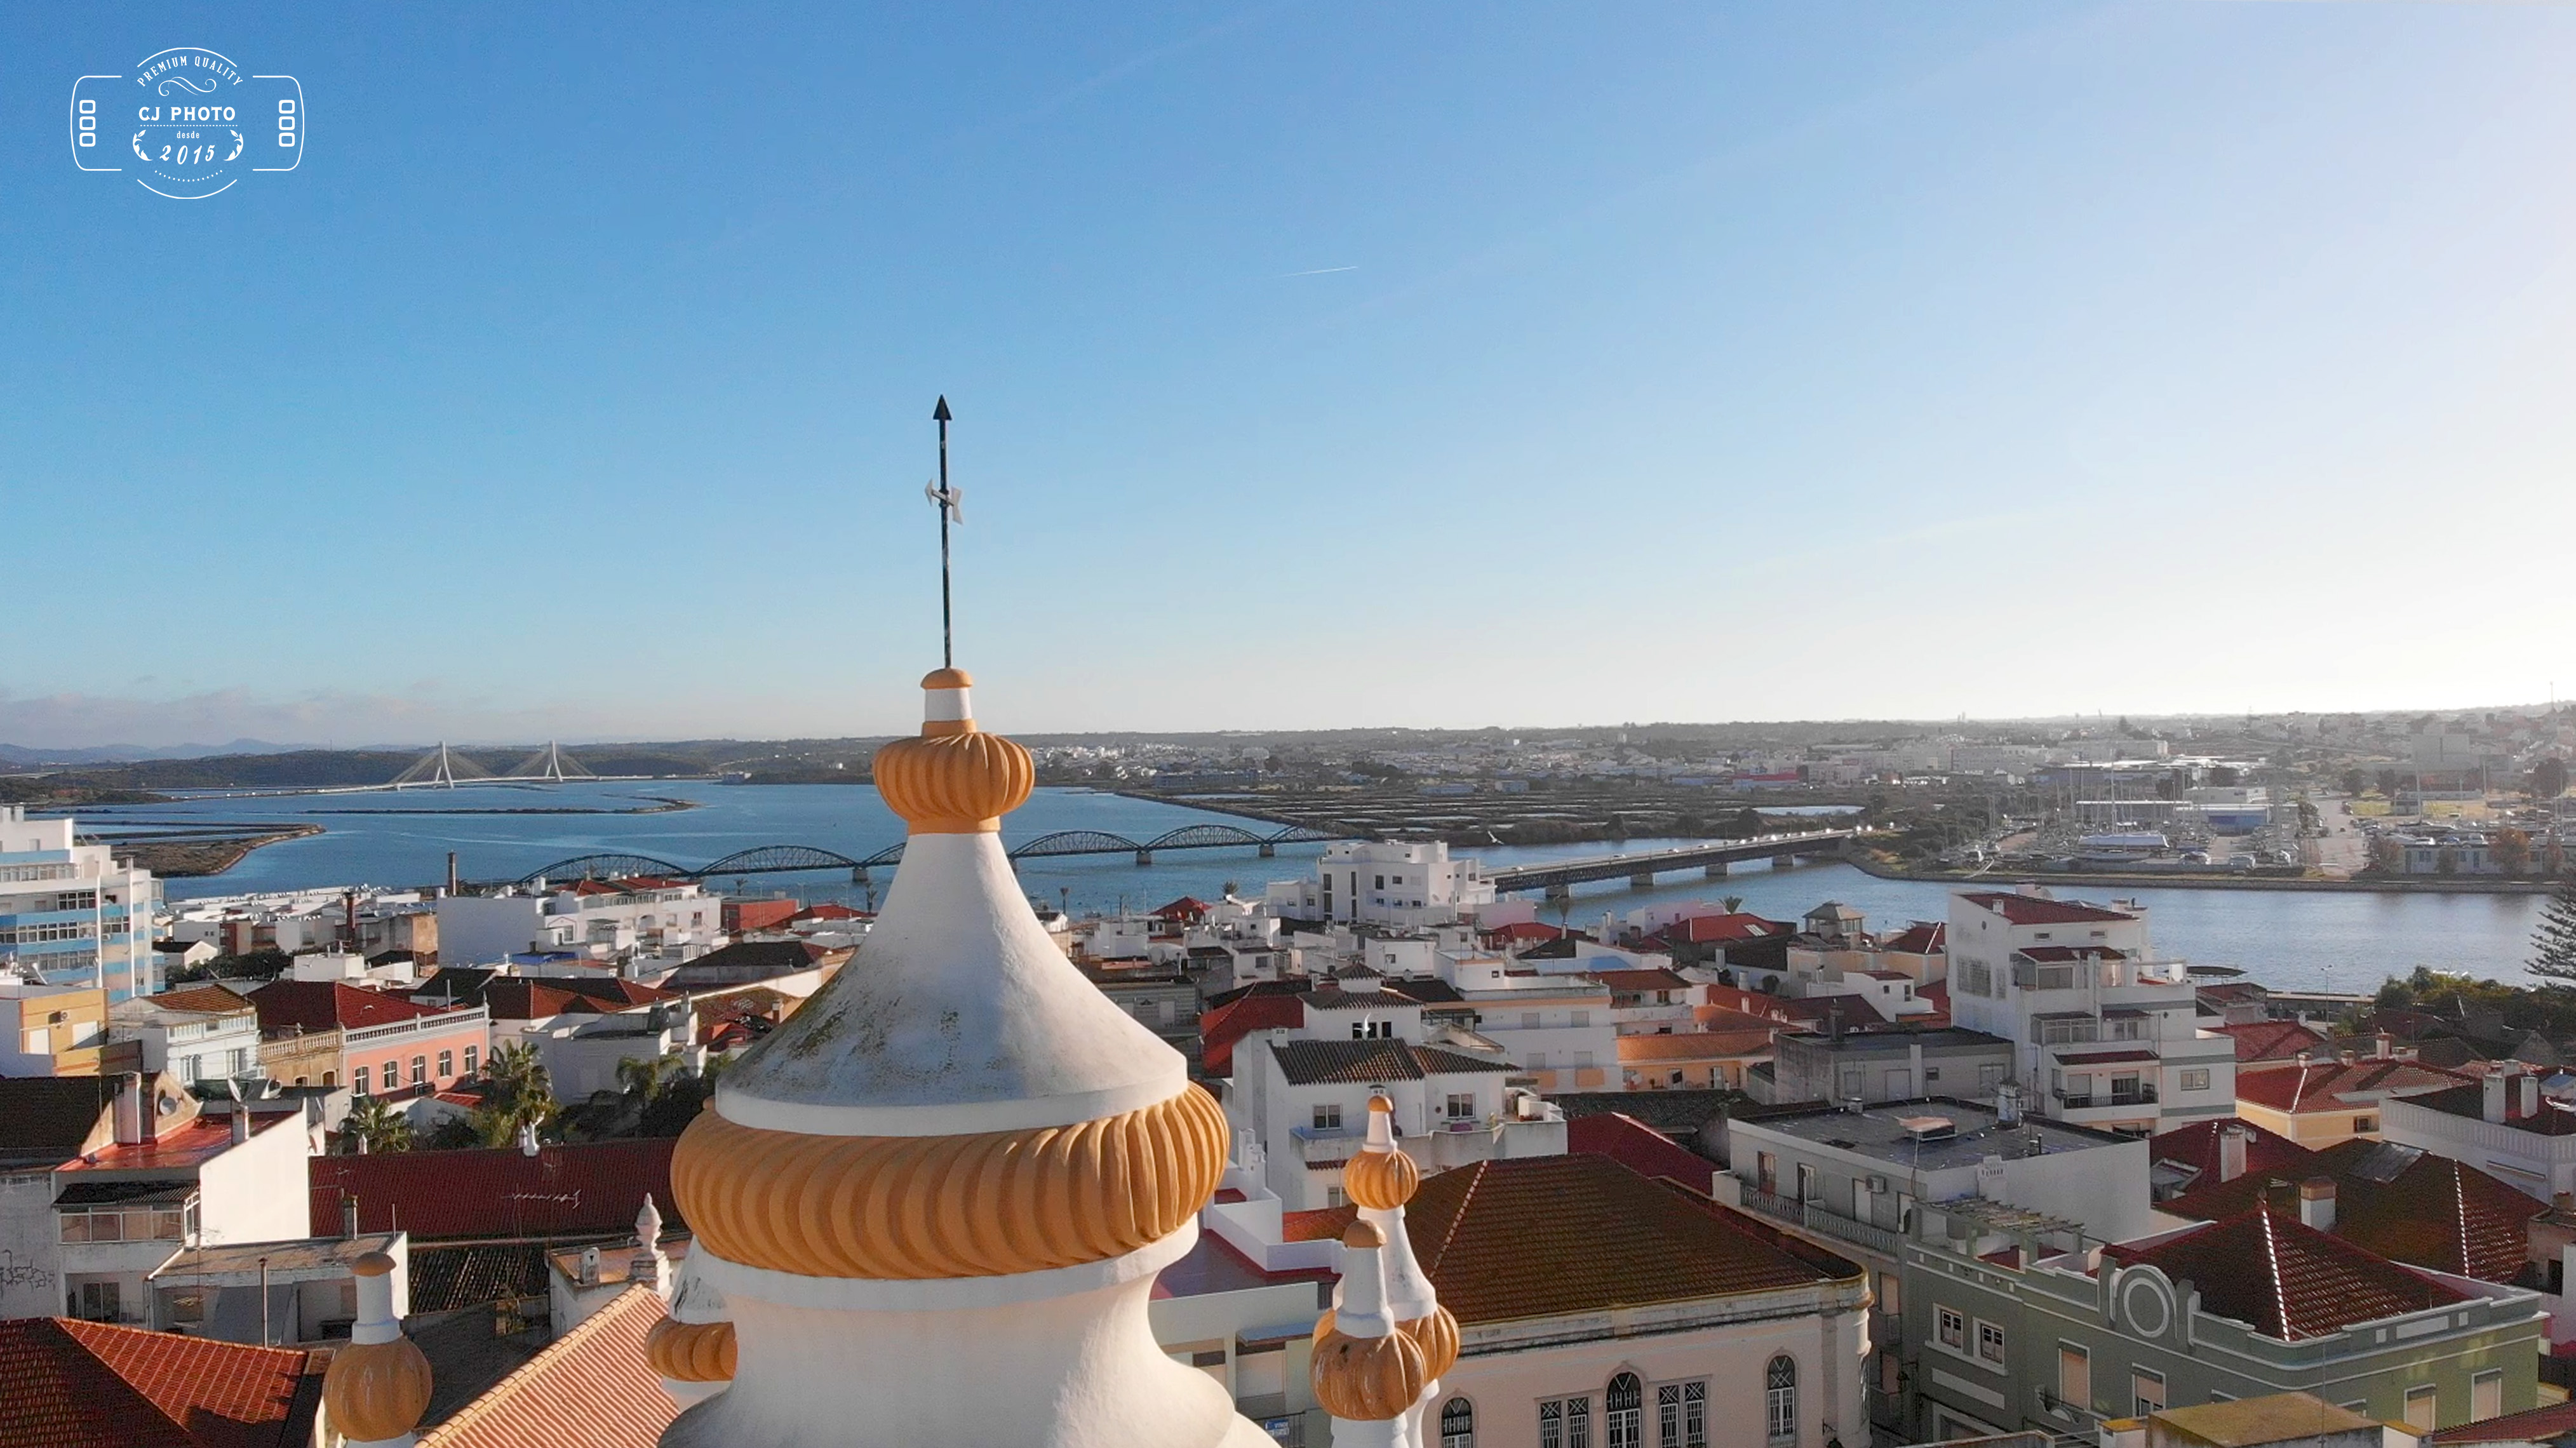
city, landmark, finial, roof, dome, building, sky, tourism, steeple, tower, place of worship, architecture, landscape, tourist attraction, historic site, world, church